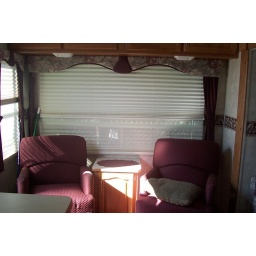
Two swivel chairs with table by a large window for a great view